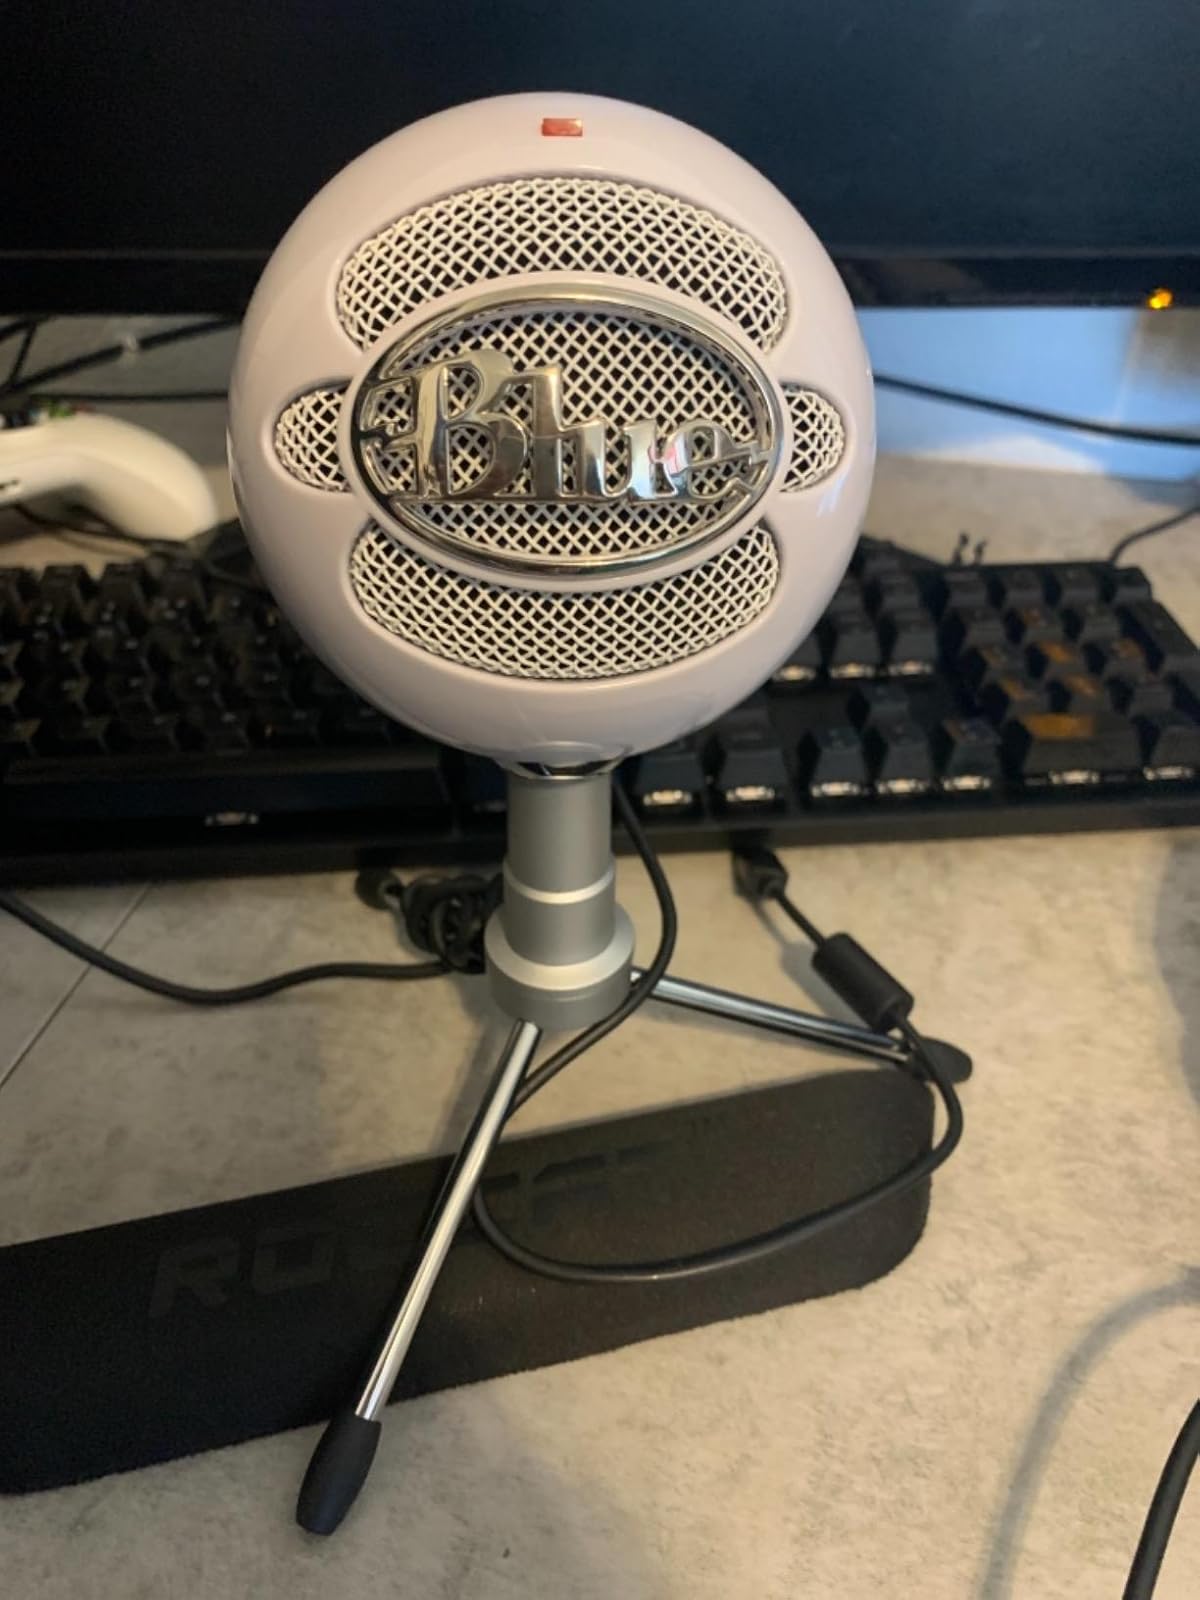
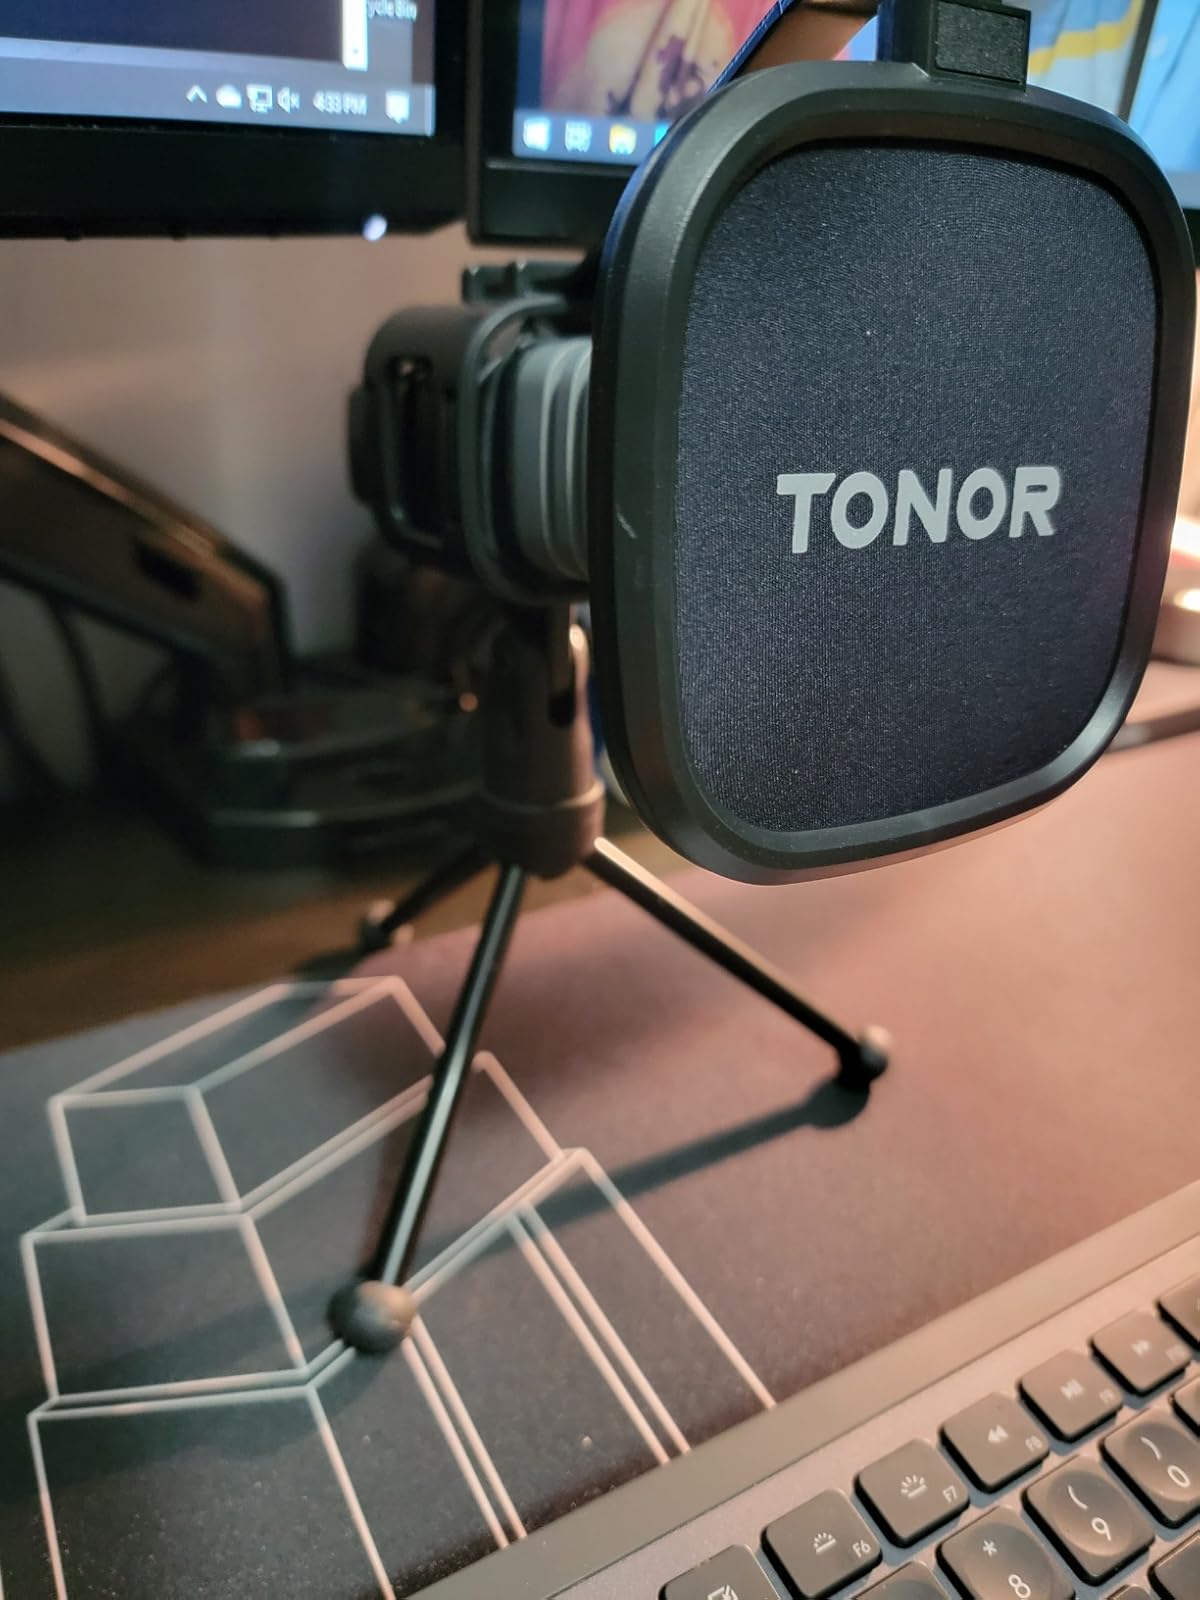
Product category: microphone
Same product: no